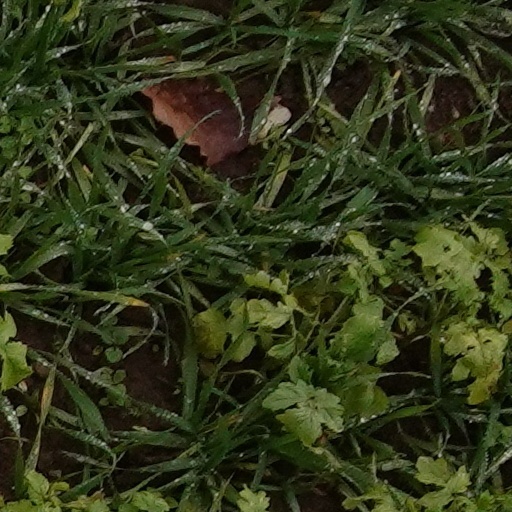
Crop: wheat